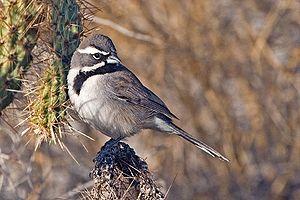
Amphispiza est un genre de passereaux de la famille des Passerellidae.
Le Bruant à gorge noire est une espèce de passereau appartenant à la famille des Passerellidae.